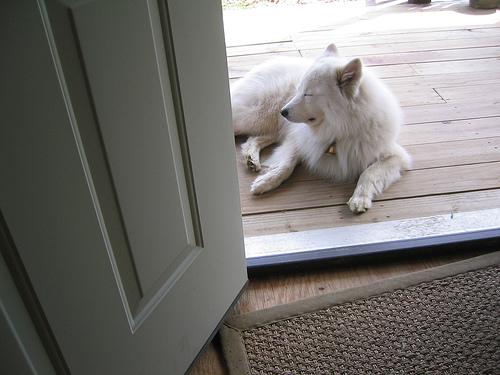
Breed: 2192-n000088-Samoyed